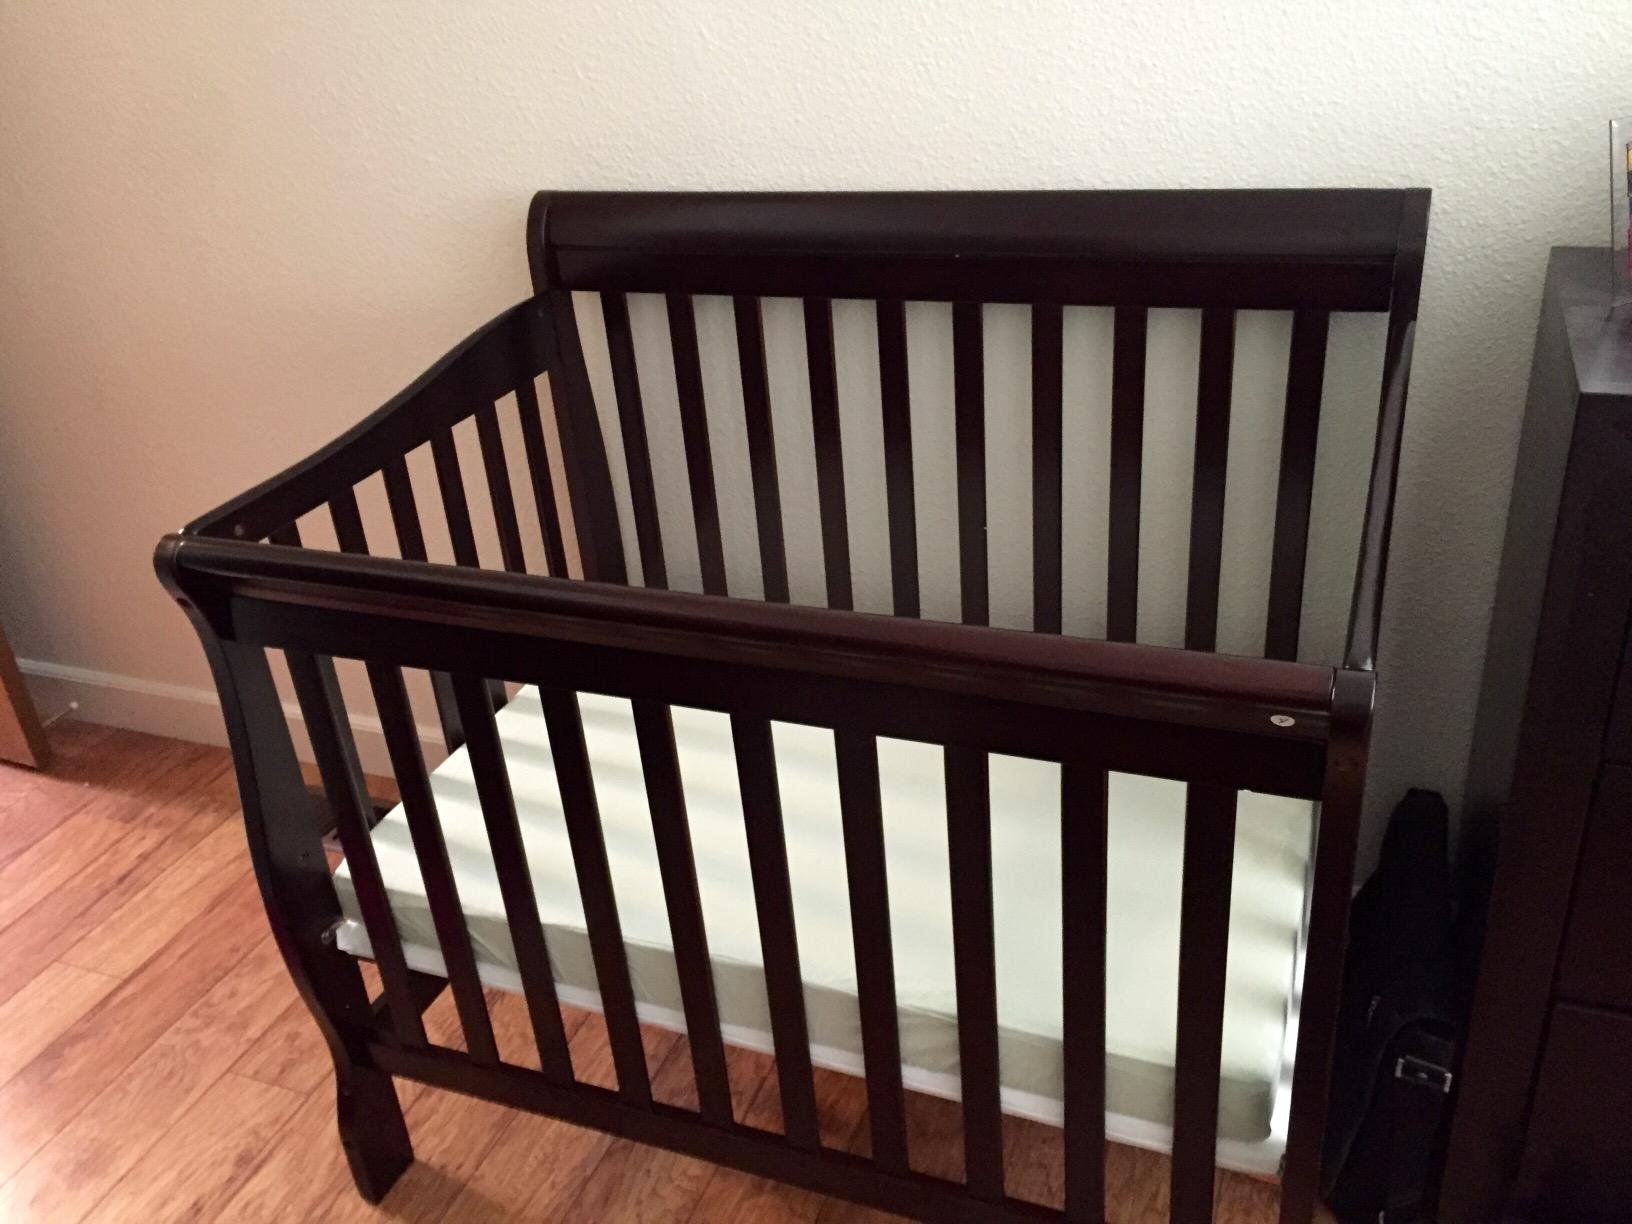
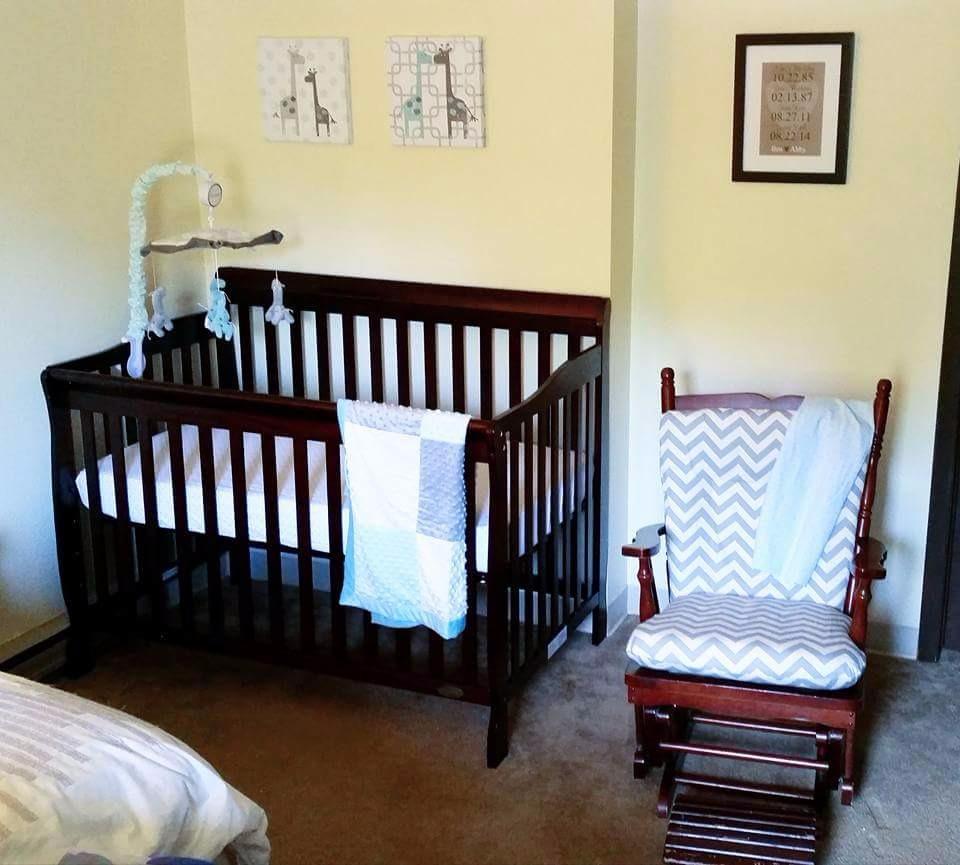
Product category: products_crib
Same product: yes